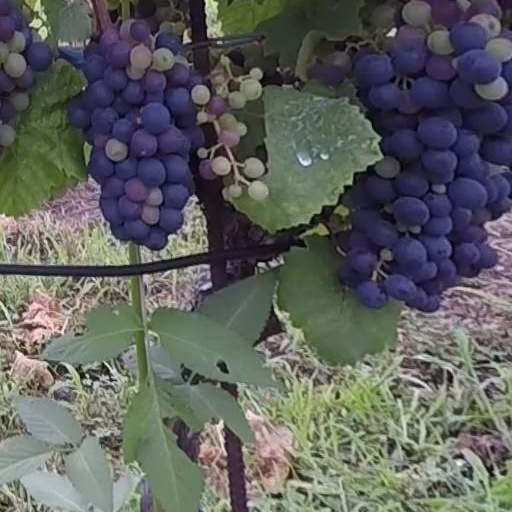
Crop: grape